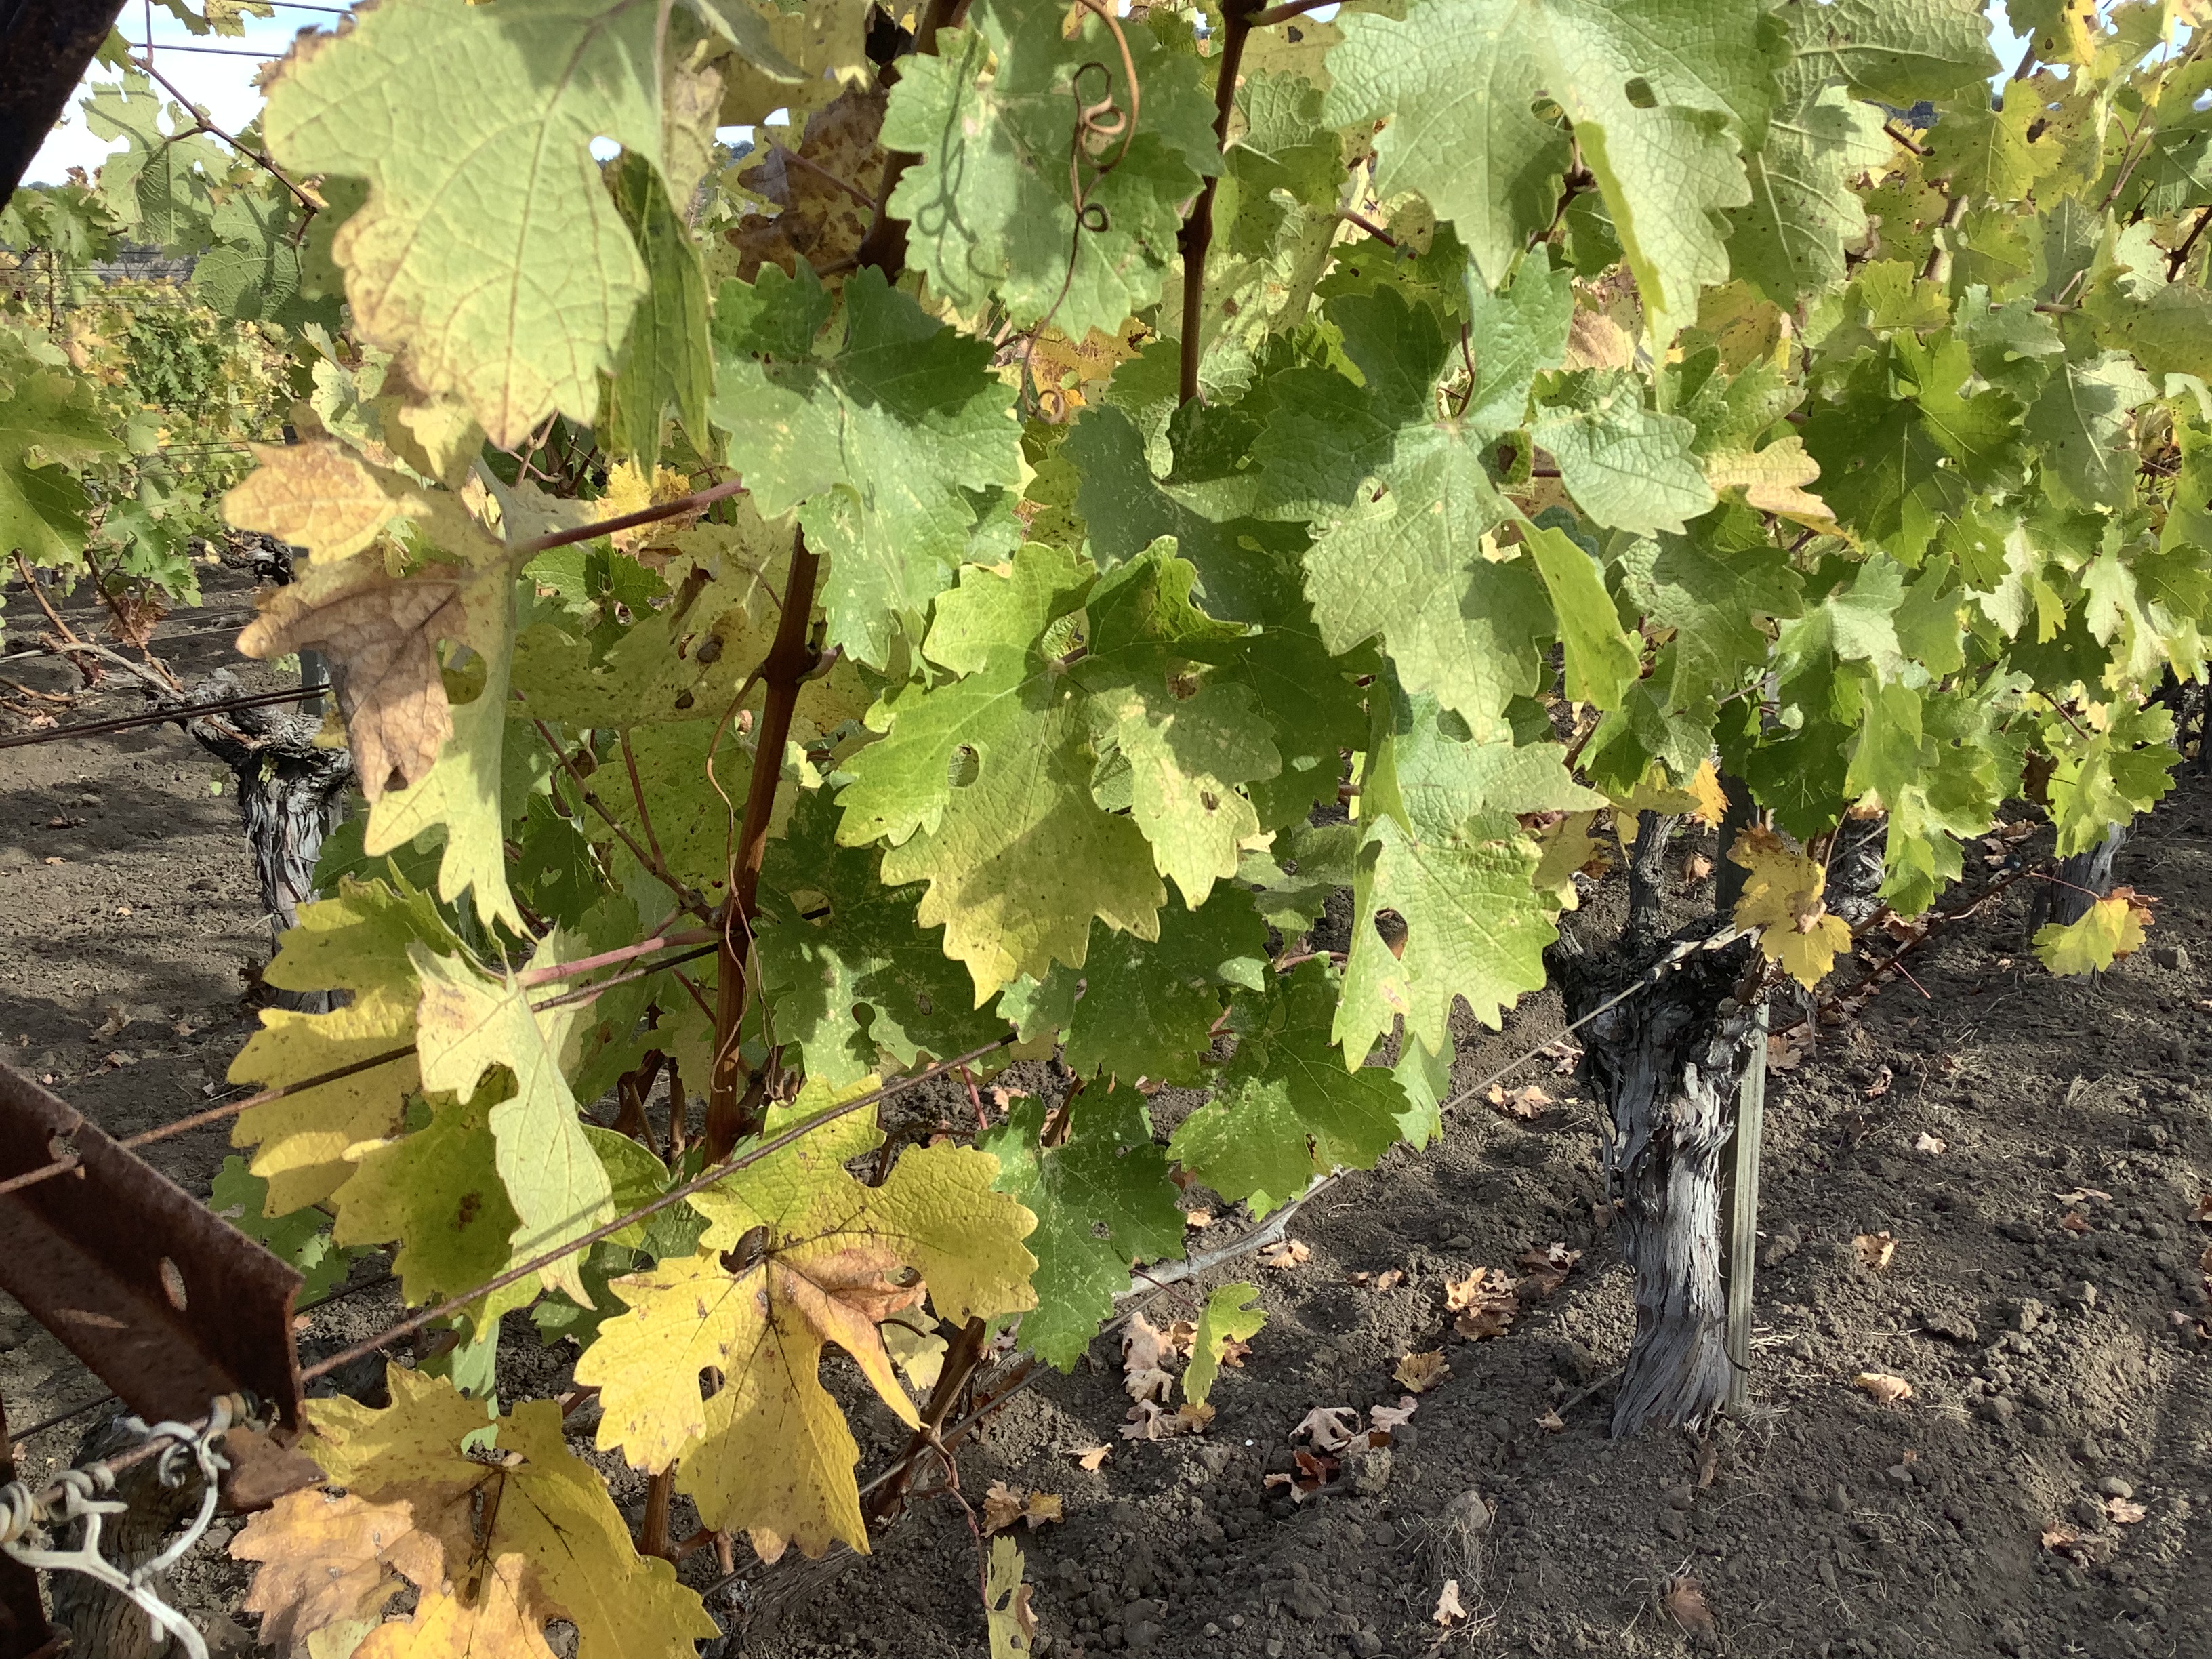
Label: No Virus